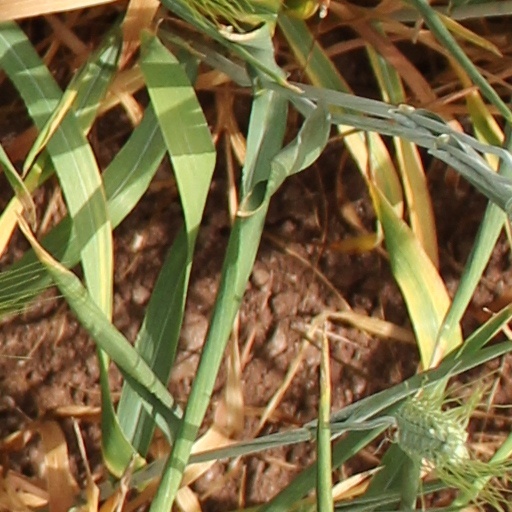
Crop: wheat